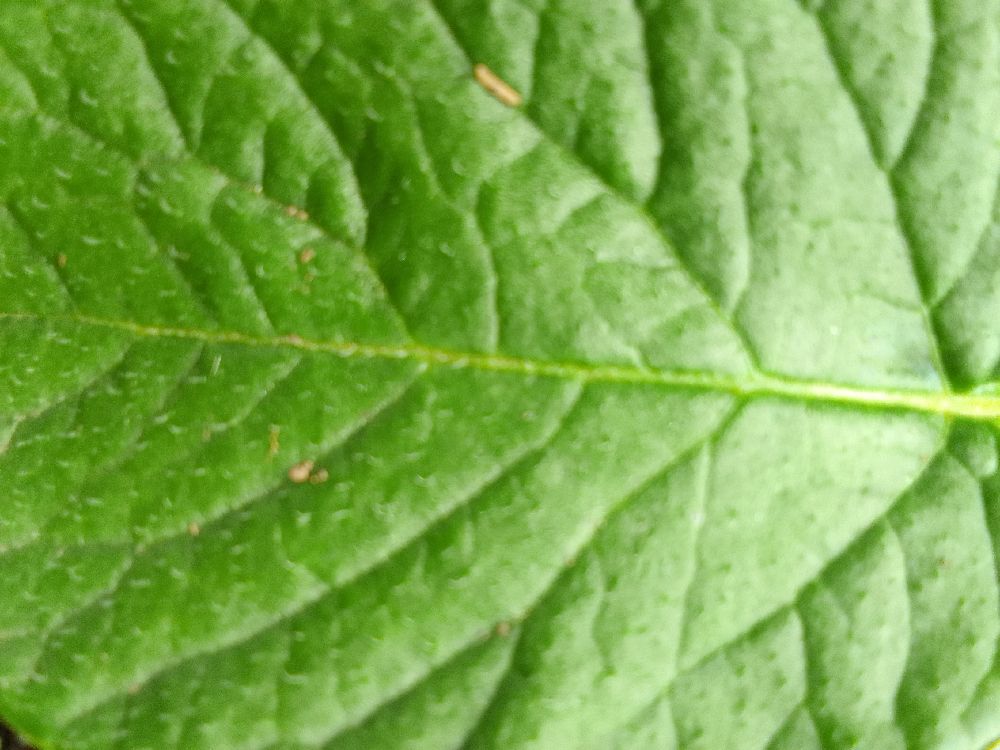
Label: Healthy